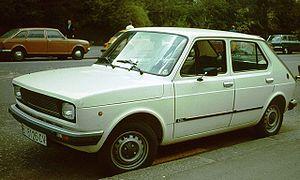
La Fiat 127 est une voiture fabriquée par le constructeur italien Fiat entre 1971 et 1987. Le code interne du projet Fiat était X1/4.
La SEAT 127 est une voiture de tourisme fabriquée par le constructeur espagnol SEAT sous licence FIAT entre 1972 et 1982.